Subfossil lemur

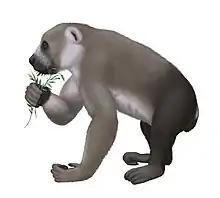
"Archaeoindris" was the largest of the sloth lemurs, and the largest known lemur. It weighed approximately .

The sloth lemurs (family Palaeopropithecidae) were the most species-rich group of the subfossil lemurs, with four genera and eight species. The common name is due to strong similarities in morphology with arboreal sloths, or in the case of "Archaeoindris", with giant ground sloths. They ranged in size from some of the smallest of the subfossil lemurs, such as "Mesopropithecus", weighing as little as , to the largest, "Archaeoindris", weighing approximately . Their characteristic curved finger and toe bones (phalanges) suggest slow suspensory movement, similar to that of an orangutan or a loris, making them some of the most specialized mammals for suspension. Their day vision was very poor, and they had relatively small brains and short tails. Their diet consisted mostly of leaves, seeds, and fruit; dental wear analysis suggests they were primarily folivorous seed-predators.